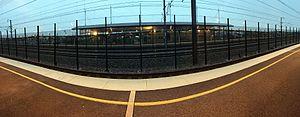
Gare de TGV Haute-Picardie depuis le quai de la voie 4.
La gare TGV Haute-Picardie est une gare ferroviaire française, située au centre de la zone d'activité Haute-Picardie, sur les territoires des communes d'Estrées-Deniécourt et d'Ablaincourt-Pressoir, dans le département de la Somme, en région Hauts-de-France.